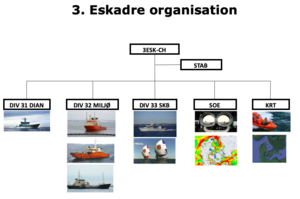
3. Eskadre / Organisation
Organisationsdiagram for Søværnets 3. eskadre
Organisationsdiagram der beskriver Søværnets 3. eskadre
3. Eskadre er Søværnets sidste nye eskadre, som blev oprettet den 1. januar 2019 som følge af Forsvarsforliget 2018-2023.